Vodafone Australia

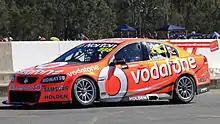
Team Vodafone

Vodafone Australia is an Australian telecommunications brand providing mobile and fixed broadband services. Vodafone’s mobile network covers more than 23 million Australians, and Vodafone has commenced the rollout of its 5G mobile network. Vodafone NBN fixed broadband services are available in capital cities and selected regional centres. Vodafone is the third-largest wireless carrier in Australia, with 5.8 million subscribers as of 2020.